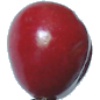
Label: Cherry 2